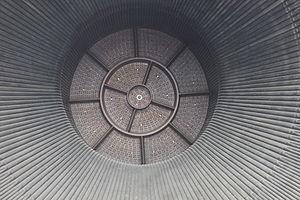
Le F-1 était un moteur-fusée de très grande puissance, développé par Rocketdyne pour propulser le premier étage du lanceur américain géant Saturn V du programme Apollo. Les cinq moteurs F-1 utilisés sur Saturn V, d'une poussée unitaire au sol de 6,77 méganewtons brûlaient de l'oxygène liquide et du kérosène.
Une chambre de combustion est une enceinte capable de résister à de brusques changements de pression et de température, dans laquelle on déclenche volontairement une combustion entre des substances chimiques déterminées. Cette enceinte est conçue pour obtenir, à partir des gaz issus de la combustion, un travail ou une force, avant qu'ils ne soient évacués.